Ceremonial use of lights

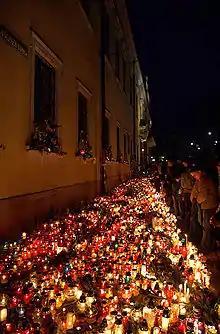
Candles burning in Kraków after the death of Pope John Paul II.

At every liturgical service, and especially at Mass and at choir services, there must be at least two lighted tapers on the altar, as symbols of the presence at Mass of God and tributes of adoration. For the Mass the rule is that there are six lights at High Mass, four at missa cantata, and two at private masses. At a Pontifical High Mass (i.e. when the bishop celebrates) the lights are seven, because seven golden candlesticks surround the risen Saviour, the chief bishop of the Church (see Rev. i. 12). At most pontifical functions, moreover, the bishop as the representative of Christ is preceded by an acolyte with a burning candle on a candlestick or bugia. The Ceremoniale Episcoporum (i. 12) further orders that a burning lamp is to hang at all times before each altar, three in front of the high altar, and five before the reserved Sacrament, as symbols of the eternal Presence. In practice, however, it is usual to have only one Altar lamp lighted before the tabernacle in which the Host is reserved. The special symbol of the real presence of Christ is the Sanctus candle, which is lighted at the moment of consecration and kept burning until the communion. The same symbolism is intended by the lighted tapers which must accompany the Host whenever it is carried in procession, or to the sick and dying.